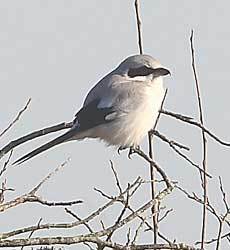
this bird has a white belly and head with a pointy black beak.
this bird is grey with large black eye patches, and black flight feathers.
the small bird is white with a long tail feather and short black beak.
this bird has a white overall body color except a black patch on his face and some black portion of its wings.
this bird is white with black on its wing and has a very short beak.
this little bird has a short black bill, eyering, and a lower black rump with its all white belly, head and back.
this bird has wings that are gray and has white bellya small bird with a hooked beak, white head and belly, with white wings and long tail feathers.
this bird has a downward-pointing beack and fluffly white feathers on its belly.
a small bird with a white breast and long black tail feathers.
Species: Great Grey Shrike